Alice Lee (mathematician)

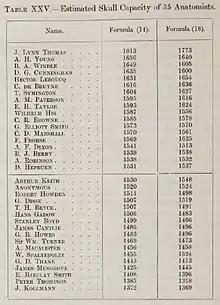
Lee's 1901 paper "A study of the correlation of the human skull" includes this table with estimated skull capacity of 35 anatomists, the lowest being that of Julius Kollmann who she calls "one of the ablest living anthropologists".

From about 1895, Lee attended Karl Pearson's statistics lectures at University College London and became interested in his application of statistical methods to evolutionary biology. Under his direction, she studied for an advanced degree. Her research topic was an investigation of variation in cranial capacity in humans and its correlation with intellectual ability. Lee courted controversy with her first published paper on the subject in 1901 "A study of the correlation of the human skull". She examined three groups - women students from Bedford College, male faculty at University College, and a collection of distinguished male anatomists. The study demonstrated that there was no correlation between skull size and intelligence. Through a formula Lee calculated the cranial capacity from the anatomical measurements. The individuals in the groups were ranked in order of decreasing skull size, and identified by name. The dissertation was completed in 1899 and the findings caused considerable controversy. It was then an accepted theory in craniology that brain power increased with size, hence skull capacity was a measure of mental ability. As a consequence it was believed that men, who generally had larger heads than women, were mentally superior. Lee's findings shed doubt on that belief. Furthermore, one of the examiners of her dissertation was an anatomist with a low ranking in the skull capacity table of her study. Lee's study drew considerable criticism from her thesis examiners and from eugenicist Francis Galton, who questioned the originality and the scientific quality of her work. It was through Pearson's intervention that Lee was finally awarded a PhD in 1901. The following year Pearson published two papers which answered to the criticism that had been levelled at the findings of Lee's study. As there were no effective challenges, this work was soon accepted.